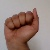
The image shows a hand gesture representing the letter 'A' in Indian Sign Language.